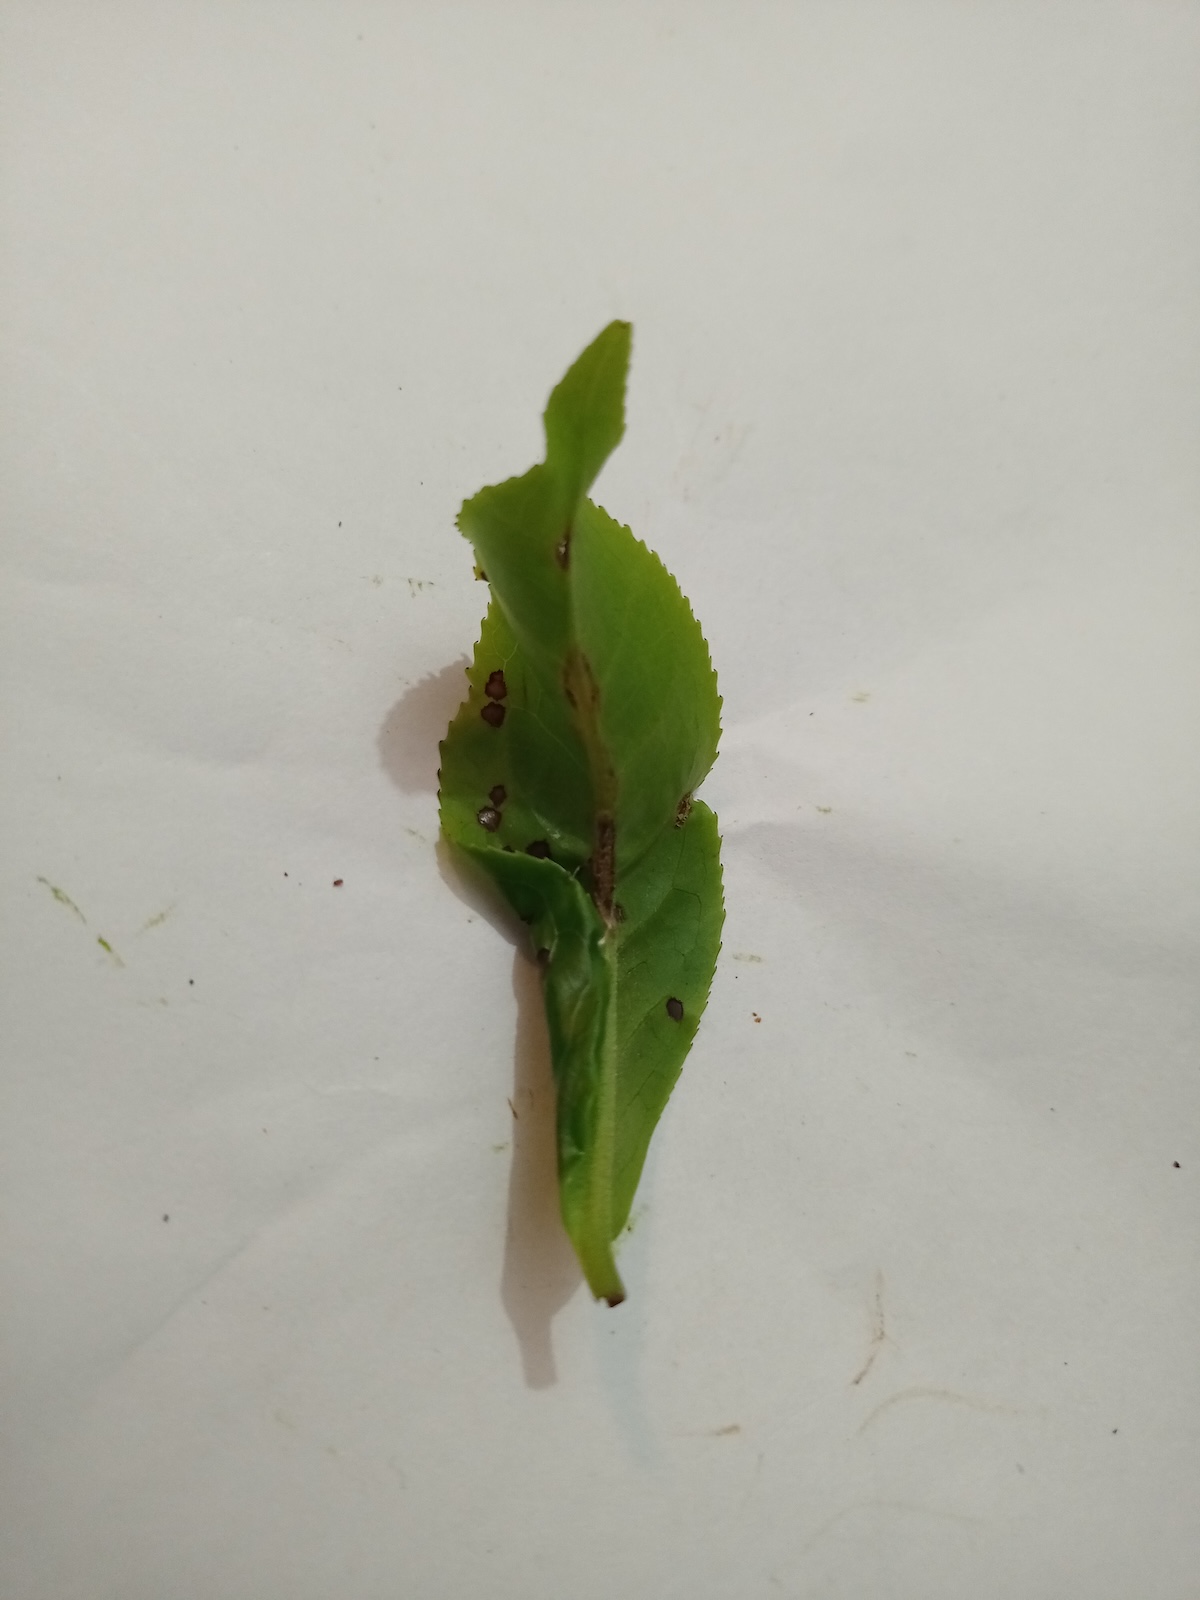
Label: Helopeltis